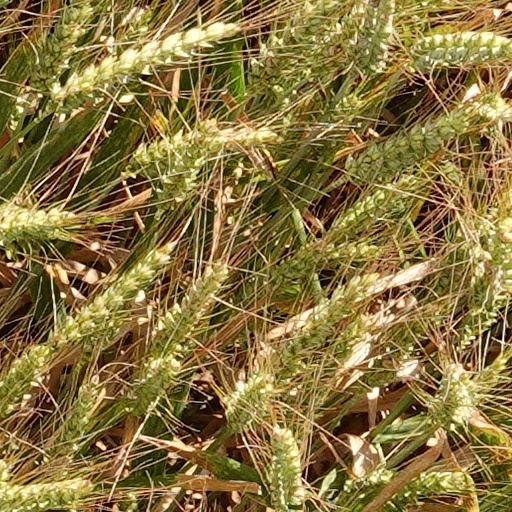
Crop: wheat